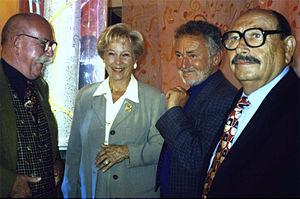
Jean-Paul Rouland, Gabrielle Sainderichin, Jacques Rouland et Jacques Legras. Photo prise dans les coulisses d'une émission de Pascal Sevran sur TF1.
Vos gueules, les mouettes ! est un film français, réalisé par Robert Dhéry, sorti en 1974. Il s'agit de son sixième et dernier film en tant que réalisateur et acteur. Le film est librement inspiré de la comédie musicale éponyme, créée par Robert Dhéry, Colette Brosset et Françoise Dorin, et présentée au théâtre des Variétés en 1971.
Jacques Rouland, né le 13 novembre 1929 à Saint-Sauveur-le-Vicomte et mort le 14 juin 2002 à Bois-Guillaume, est un homme de radio et de télévision français.
Jean-Paul Rouland, né le 28 mai 1928 à Saint-Sauveur-le-Vicomte, est un homme de radio, de télévision, écrivain, auteur dramatique et peintre français.